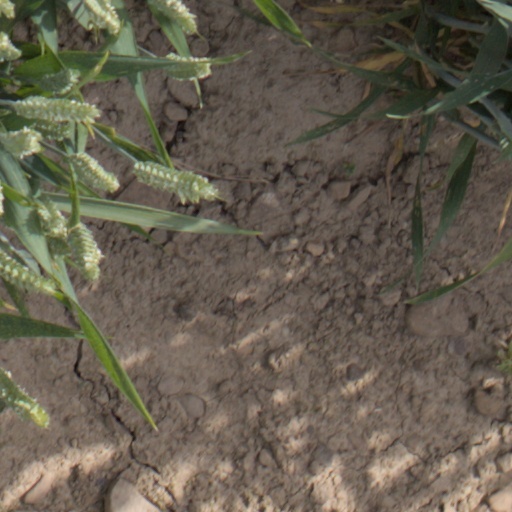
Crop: wheat